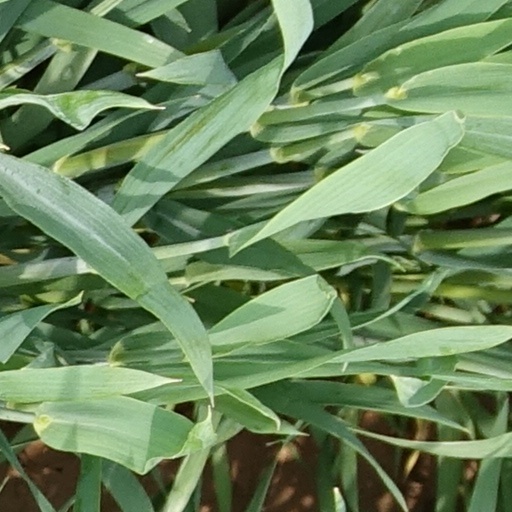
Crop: wheat